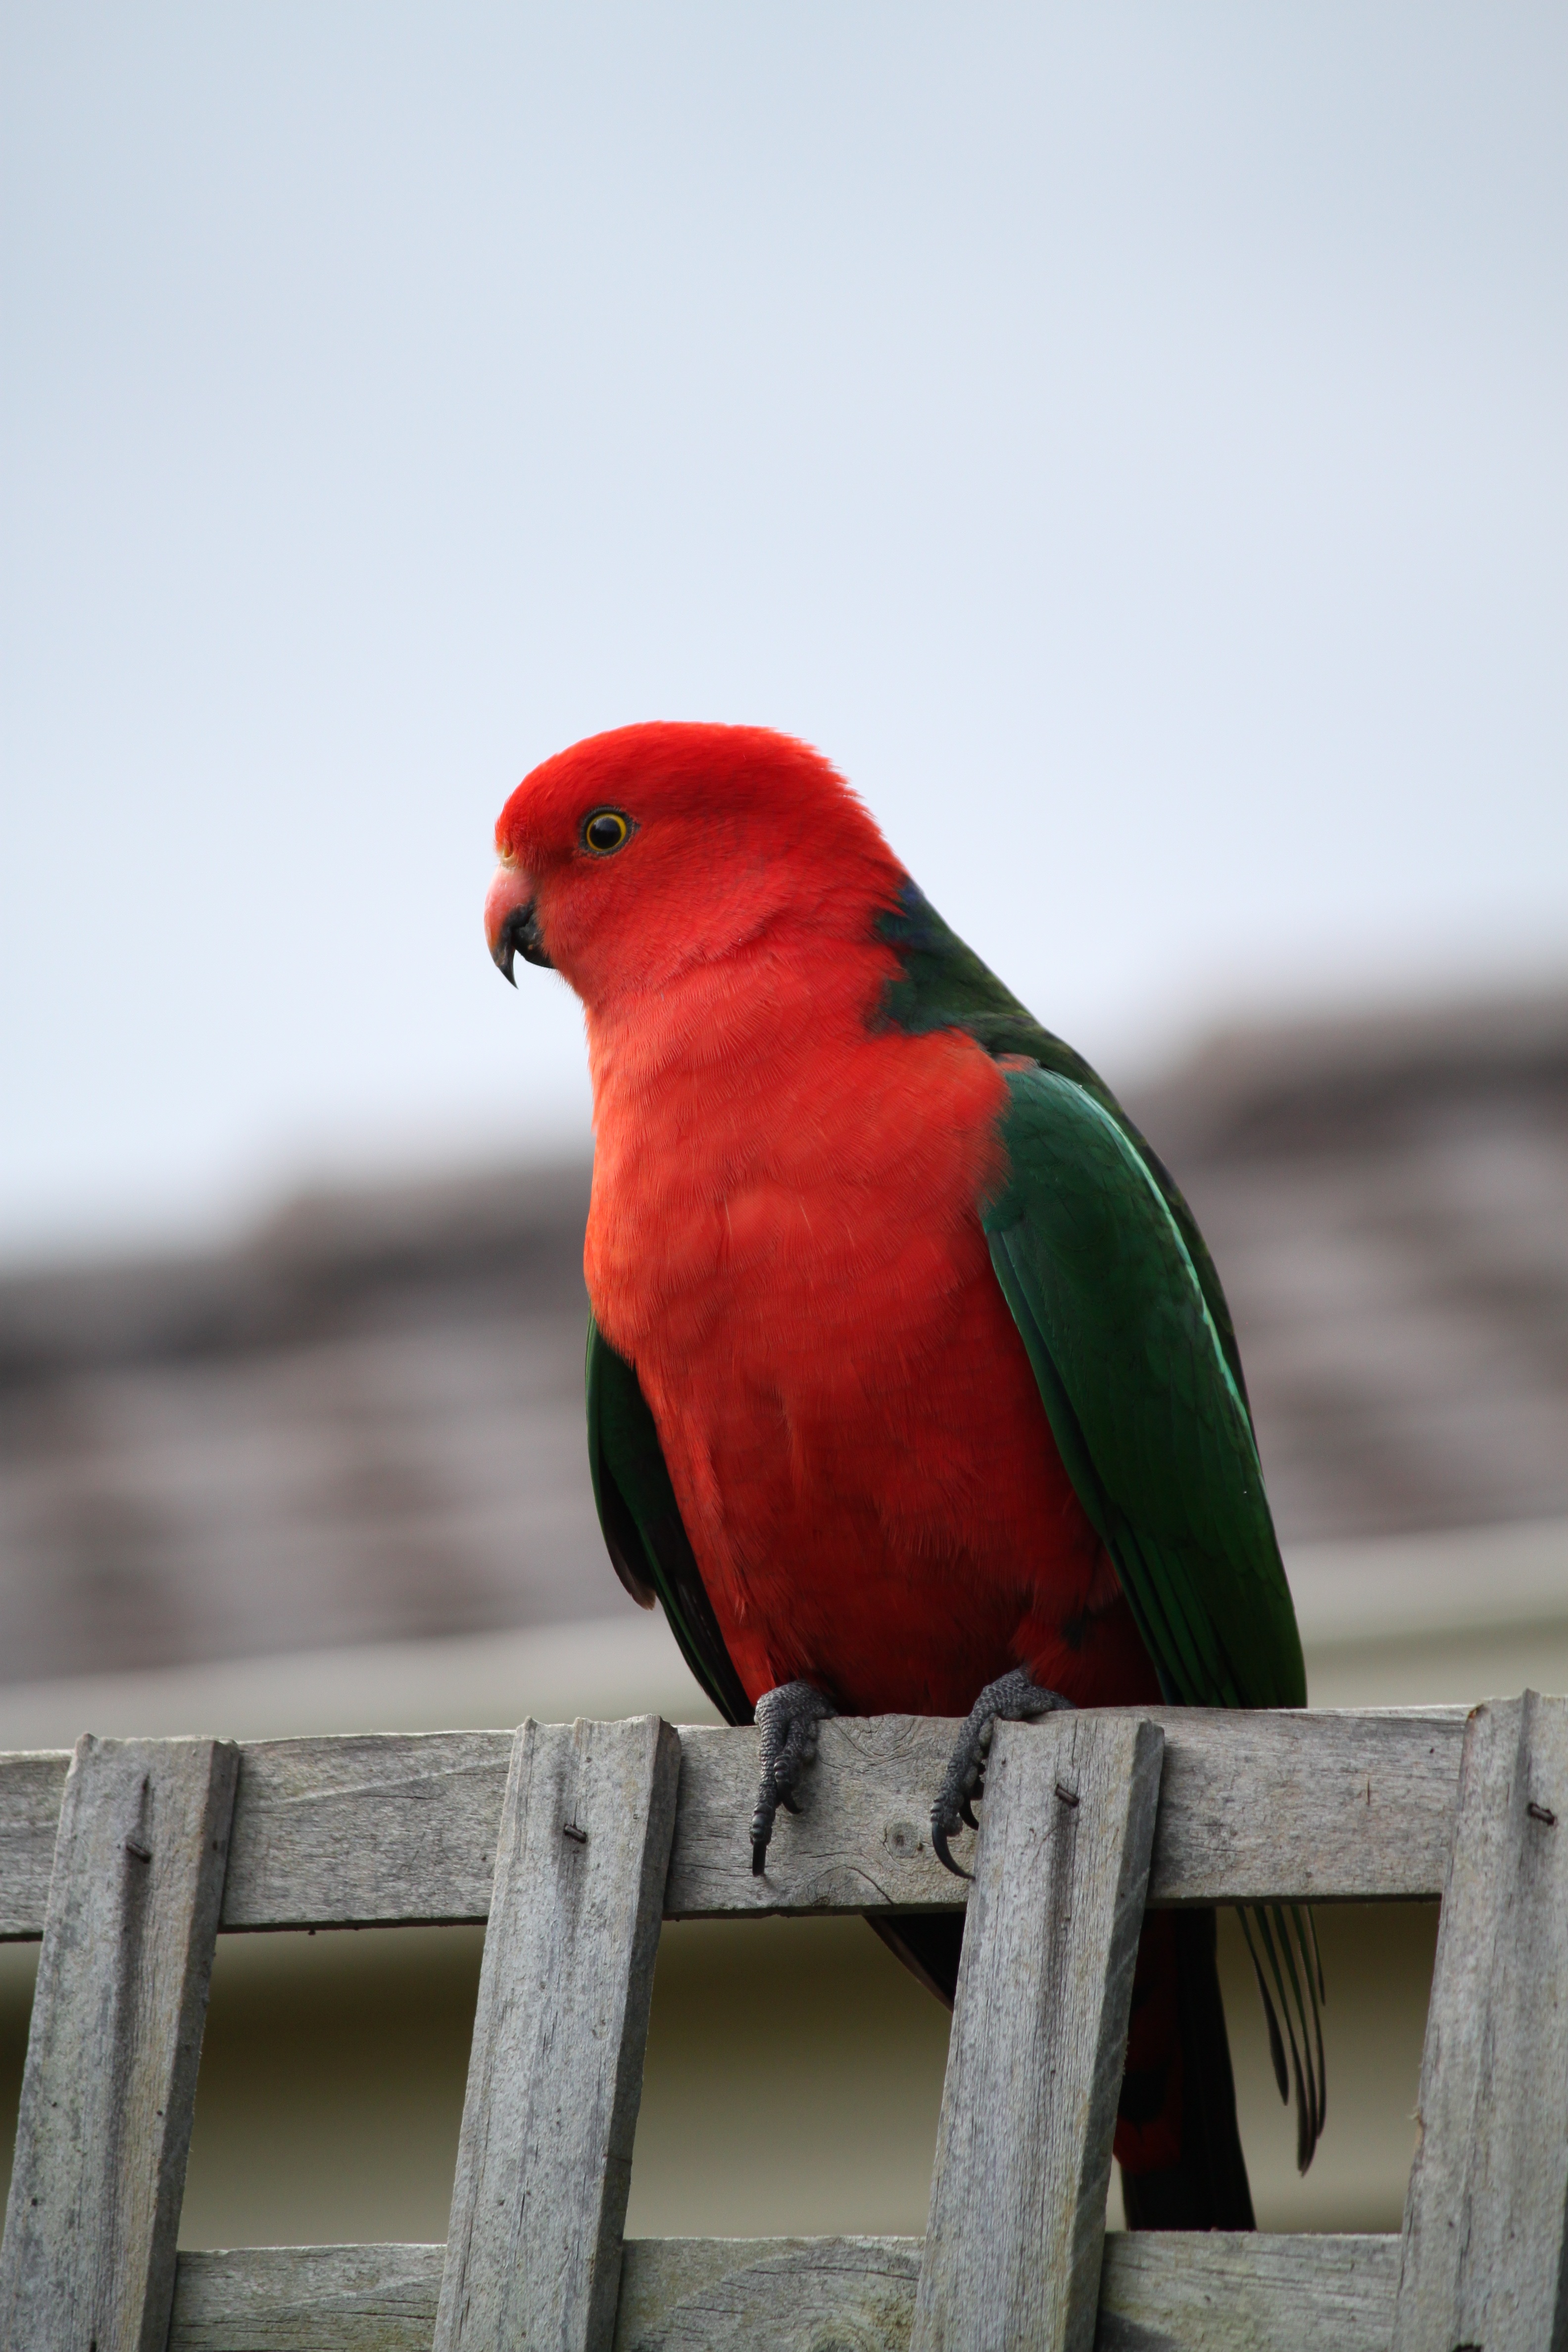
bird, wing, animal, wildlife, red, beak, colourful, color, colorful, fauna, lorikeet, lovebird, macaw, australia, colour, feathers, vertebrate, parrot, king parrot, australian king parrot, parrott